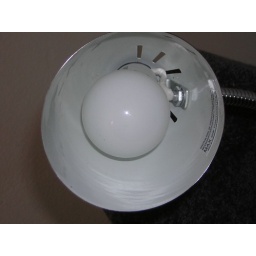
This is my favourite lamp, which hangs off the cat tree by my bed.